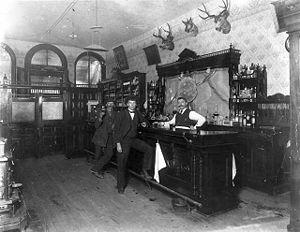
Chihuahua Pearl est le treizième album de la série de bande dessinée Blueberry de Jean-Michel Charlier et Jean Giraud. Publié en 1973, c'est le premier album du cycle du trésor des Confédérés.
La ville de Black Hawk est une localité du comté de Gilpin, situé dans le Colorado, aux États-Unis, qui joua un rôle important dans la Ruée vers l'or de Pikes Peak, qui en 1858 aboutit à la création en 1861 du Territoire du Colorado.
Un saloon désigne un établissement destiné à la boisson, la restauration, l'équipement en fourniture, au repos et aux loisirs dans l'Ouest américain du XIXᵉ siècle.
Le barman est un travailleur polyvalent qui accueille la clientèle du bar, prépare et effectue le service des boissons chaudes, froides, simples ou composées, ainsi que des mets simples voire des snacks, des sandwichs ou et des crèmes glacées. Il contribue à l'animation et à l'ambiance du bar. Il procède à la facturation et à l'encaissement des recettes de la vente des produits. Il lave les verres, approvisionne le réfrigérateur, sépare les vidanges consignées des autres déchets non récupérables. Il effectue aussi le nettoyage des installations et équipements du bar. Il lui arrive d’être responsable de l'approvisionnement et de la gestion des stocks.